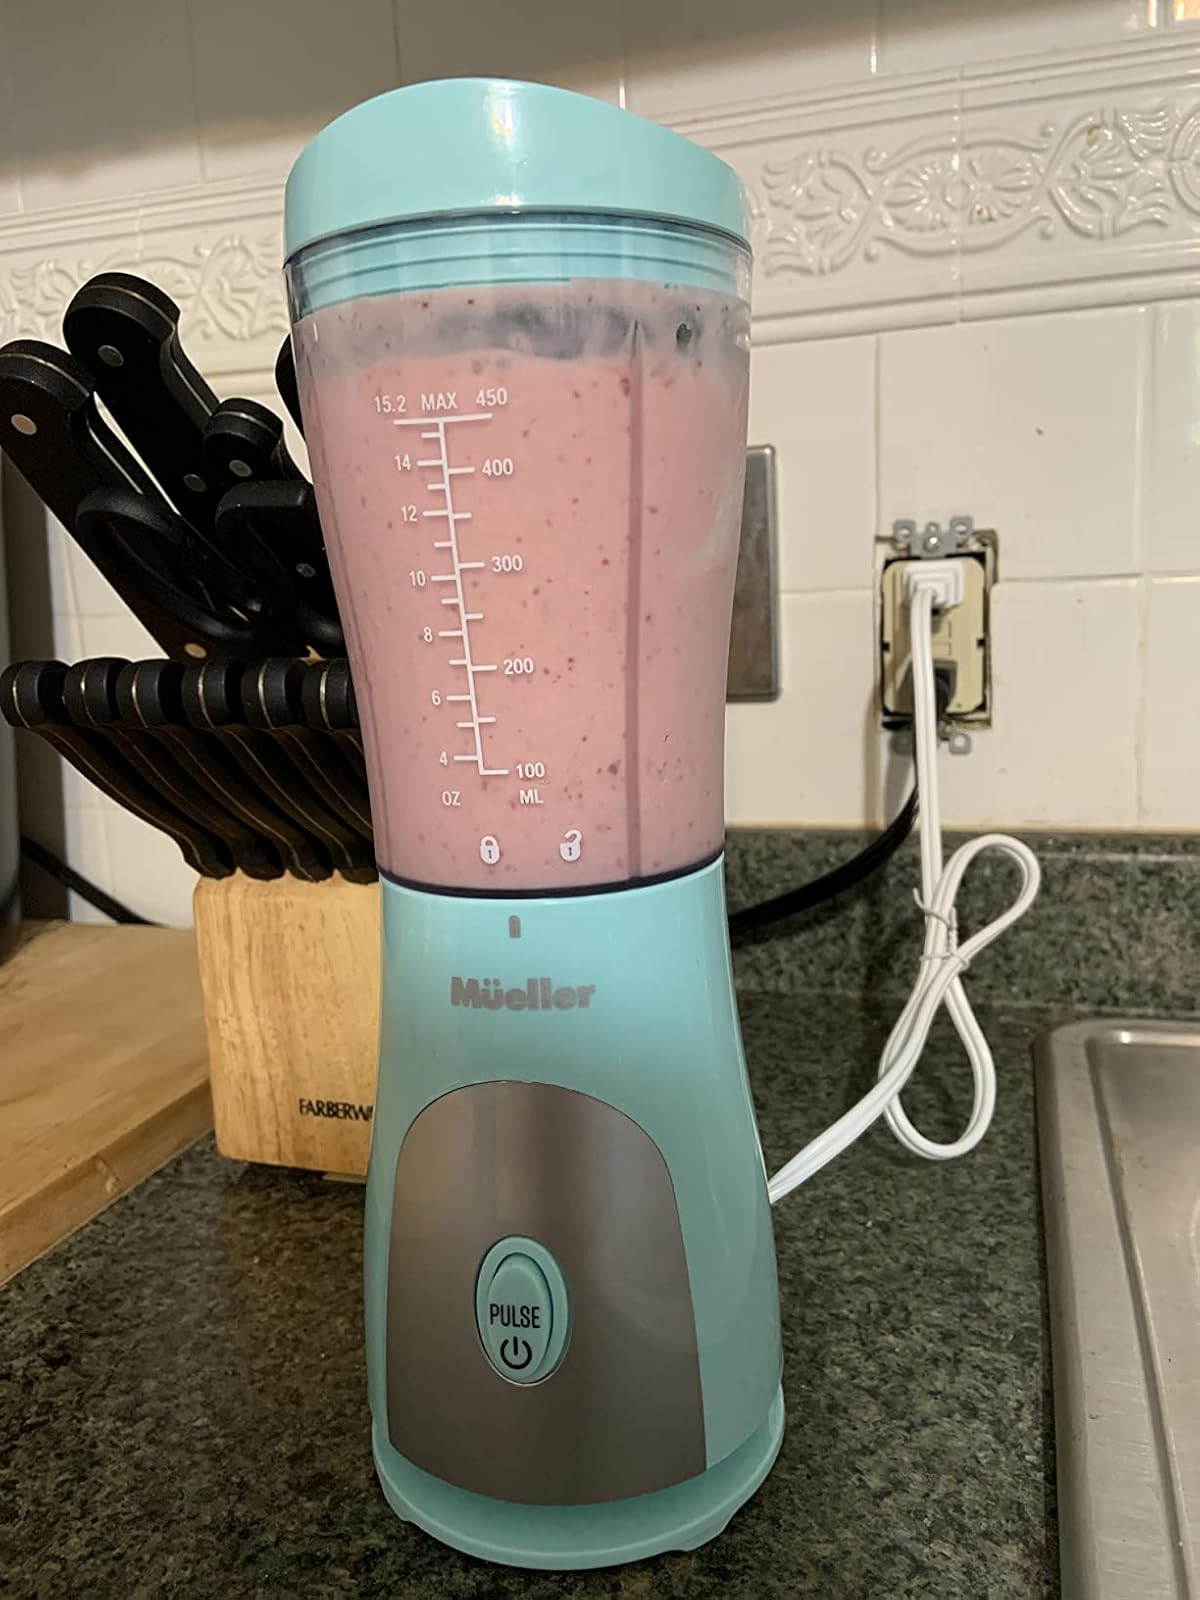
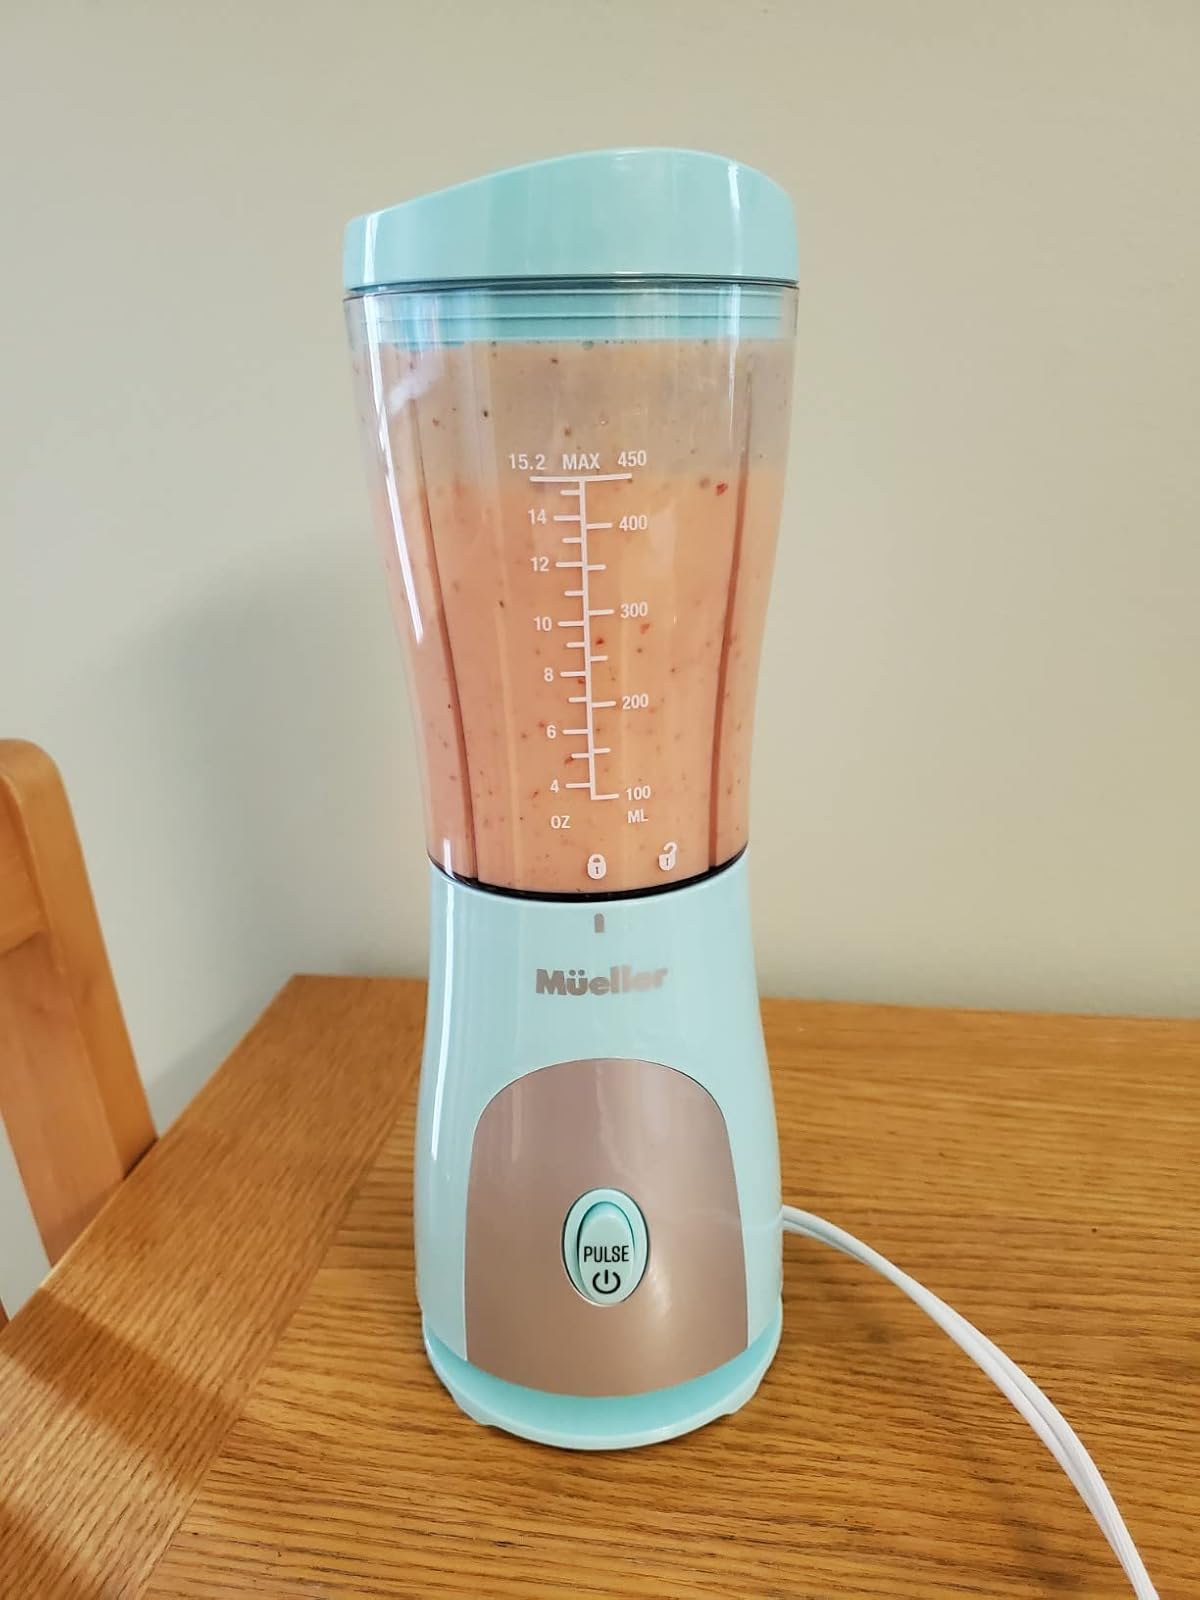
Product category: items_blender
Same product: yes